List of Heroes characters

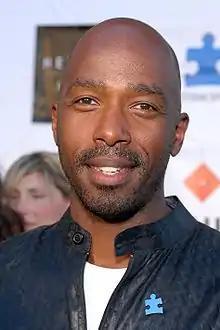
Ntare Guma Mbaho Mwine (2009)

Arthur Petrelli, portrayed by Robert Forster, is the husband of Angela Petrelli, the father of Nathan Petrelli and Peter Petrelli, and the biological grandfather of Claire Bennet. Angela has stated that she and Arthur have gone through "great lengths" to protect Claire. He has the power to take the abilities of other evolved humans through physical contact. Once he takes an ability, he cannot return it. The powers he has taken are telepathy from an unknown source, though hinted at being Charles Deveaux; the regenerative abilities of Adam Monroe (which killed Adam, as he immediately aged 400+ years and crumbled into dust); Peter's empathic mimicry and the powers he'd absorbed as a result (including the Haitian's mental manipulation); Maya Herrera's poison emission; and Hiro Nakamura's time manipulation. Arthur's range of powers is such that he can overcome the Haitian's dampening powers after a short period, though not without significant effort. Hiro eventually learns through a "spirit walk" that Arthur was actually the one who'd ordered Nathan's accident, not Linderman, and that Arthur had repeatedly manipulated Angela's mind throughout their marriage, to get her to do what he wanted. After Linderman revealed the truth to her, Angela tried to kill Arthur by poisoning him, but he was saved by Nathan arriving home and calling 911. Arthur survived the poisoning attempt, but was completely paralyzed and could only communicate through telepathy, so he faked his own death. After stealing Adam Monroe's regenerative powers, Arthur was able to heal the damage the poison had done to his body, recovering completely. In "Our Father", Peter and the Haitian confront Arthur with the intention of killing him. Arthur offers to use the Formula to restore Peter's powers if his son comes with him, but Peter refuses. As the Haitian loses his grip on Arthur's powers, Peter fires a gun at Arthur who is only saved by the timely intervention of Sylar. However, Sylar only saved him to discover if Arthur is actually his father or not. Using his new lie detection abilities, Sylar is able to tell that Arthur in fact lied to him. Telling Peter "you're not a killer, Peter...but I am", Sylar telekinetically shoves Peter's bullet through Arthur's head, destroying the spot that controls regeneration and killing Arthur. The Formula's catalyst dies with him.